History of the District of Columbia Fire and Emergency Medical Services Department

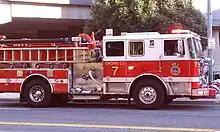
DCFEMS Engine 7.

Rubin faced a major budgetary scandal in 2009 and 2010. In fiscal year 2009 (which ended September 30, 2009), DCFEMS spent $11 million on overtime, although it had budgeted just $5 million. Chief Rubin blamed the problem on extensive firefighter and EMS vacancies, which forced the department to incur overtime. Hiring freezes imposed by the city worsened the situation, he said, and led to even more overtime. Rubin warned the D.C. City Council in November 2009 that fiscal 2010 overtime expenditures would be about $8 million, although the council had approved an overtime budget that remained steady at just $5 million. To avoid going over budget, Rubin claimed that shutting down the fire training academy and the building inspection division, closing several fire stations, and reducing staffing on fire trucks was the only way to rein in these costs. City council members disputed his claim.